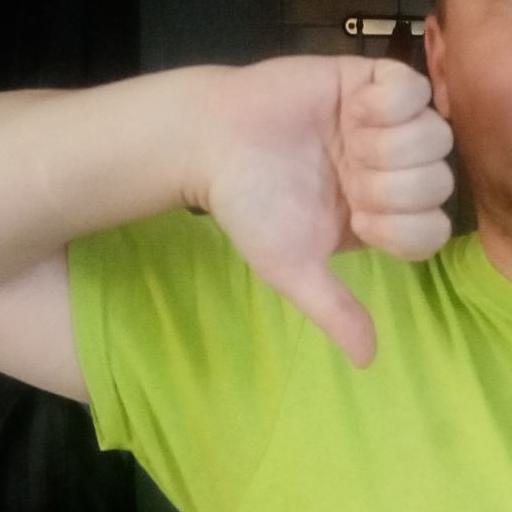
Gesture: dislike